Joe Mason (footballer, born 1991)

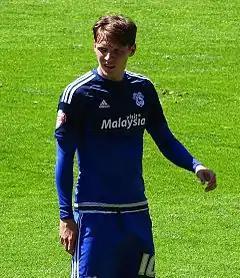
Mason with Cardiff City in 2015

Joseph Mason (born 13 May 1991) was a professional footballer who most recently played as a forward for Canadian club Cavalry. Born in England, he was a youth international for the Republic of Ireland.